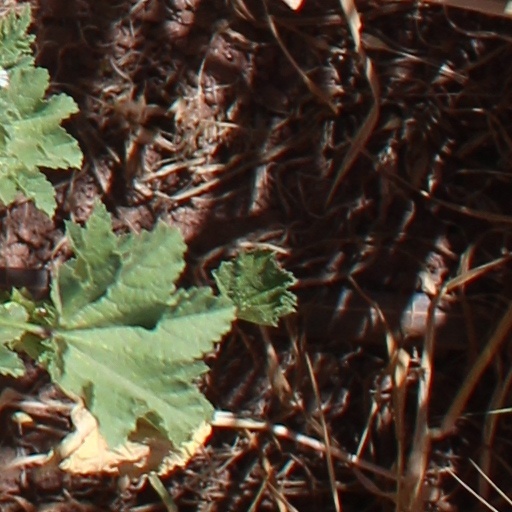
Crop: wheat